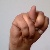
The image shows a hand gesture representing the letter 'N' in Indian Sign Language.